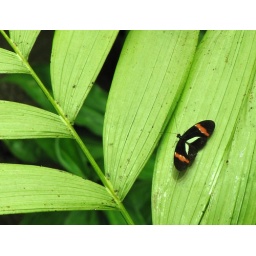
Taken from 15-20 feet above this plant with the little butterfly on it using the 20x zoom on my camera.